What Are the Odds

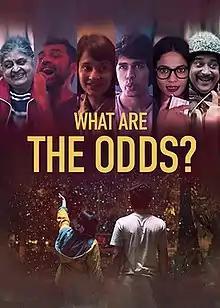
Film poster

What Are the Odds is a 2019 Indian Hinglish drama film directed by Megha Ramaswamy. Starring Abhay Deol, Yashaswini Dayama and Karanvir Malhotra, the film tells the story of two unintentional teenage friends who end-up spending an entire day together.